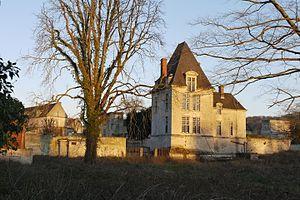
Château de Coeuvres et valsery
Cœuvres est une localité de Cœuvres-et-Valsery, dont elle est le chef-lieu, et une ancienne commune française, située dans le département de l'Aisne en région Hauts-de-France.
Cœuvres-et-Valsery est une commune française située dans le département de l'Aisne, en région Hauts-de-France, formée par ordonnance du 29 mai 1830 par fusion de Cœuvres et Valsery.
Le Soissonnais ou Soissonnois, est une région naturelle de France, située au cœur du Bassin Parisien, à quatre-vingts kilomètres au nord de Paris, sur les départements de l'Aisne et de l'Oise. La région tire son nom du peuple gaulois des Suessiones ou suessions qui était présent dans la région dans l'antiquité gauloise.
Le château de Cœuvres est un château situé à Cœuvres-et-Valsery, dans le département de l'Aisne.